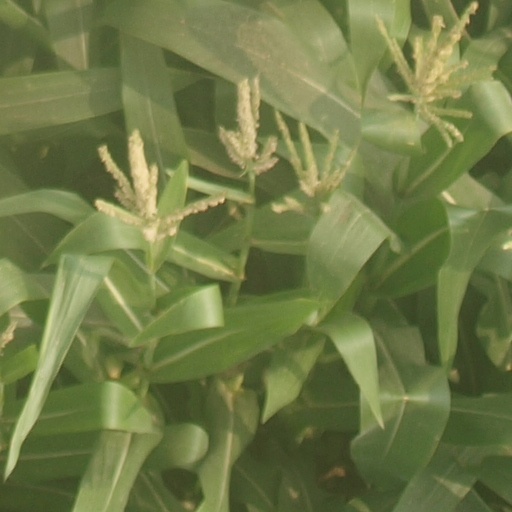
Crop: maize; corn